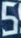
Number: 5